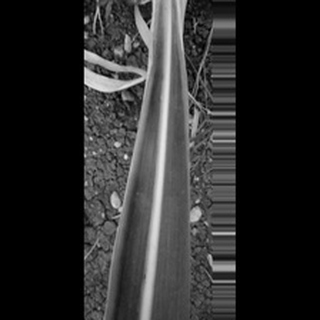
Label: sugarcane_yellow_leaf_disease